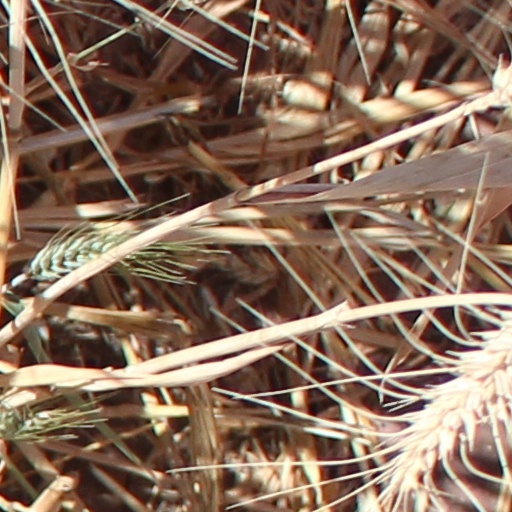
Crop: wheat